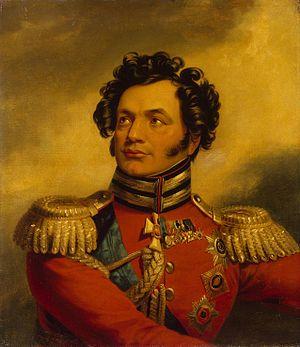
Liste chronologique des membres du Conseil d'État de l'Empire russe du 3 mars 1801 au 17 avril 1906.